Macau Fisherman's Wharf

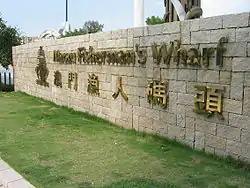

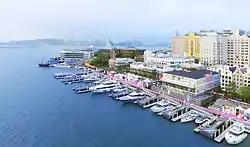
Marina at Macau Fisherman's Wharf

The Macau Fisherman's Wharf is a themed entertainment, retail and hotel complex and former amusement park in Sé, Macau, China.